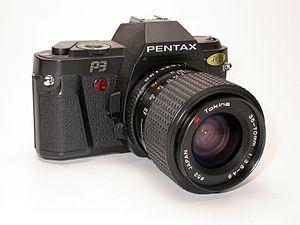
Ces boîtiers ont la particularité de coupler le miroir au déclencheur. La levée et descente du miroir est ainsi automatisée selon que l'on appuie ou relâche le déclencheur.